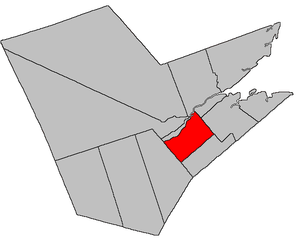
La paroisse de Nelson est à la fois une paroisse civile et un district de services locaux canadien situé dans le comté de Northumberland, à l'est du Nouveau-Brunswick.